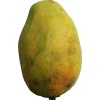
Label: papaya